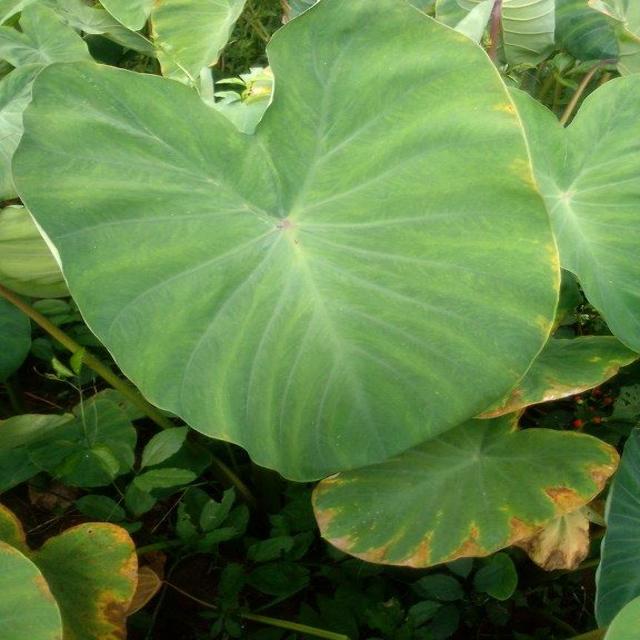
Label: Early_Blight